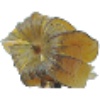
Label: physalis_with_husk